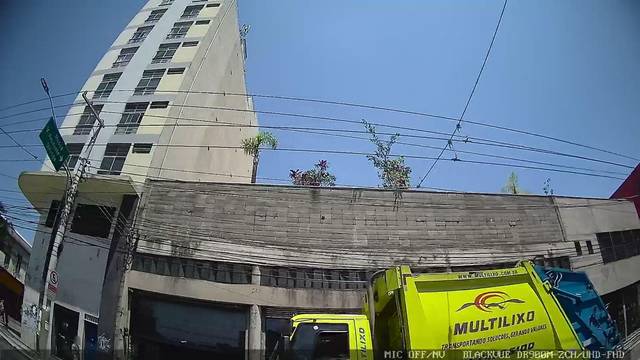
Region: Brazil
Coordinates: -23.539, -46.606